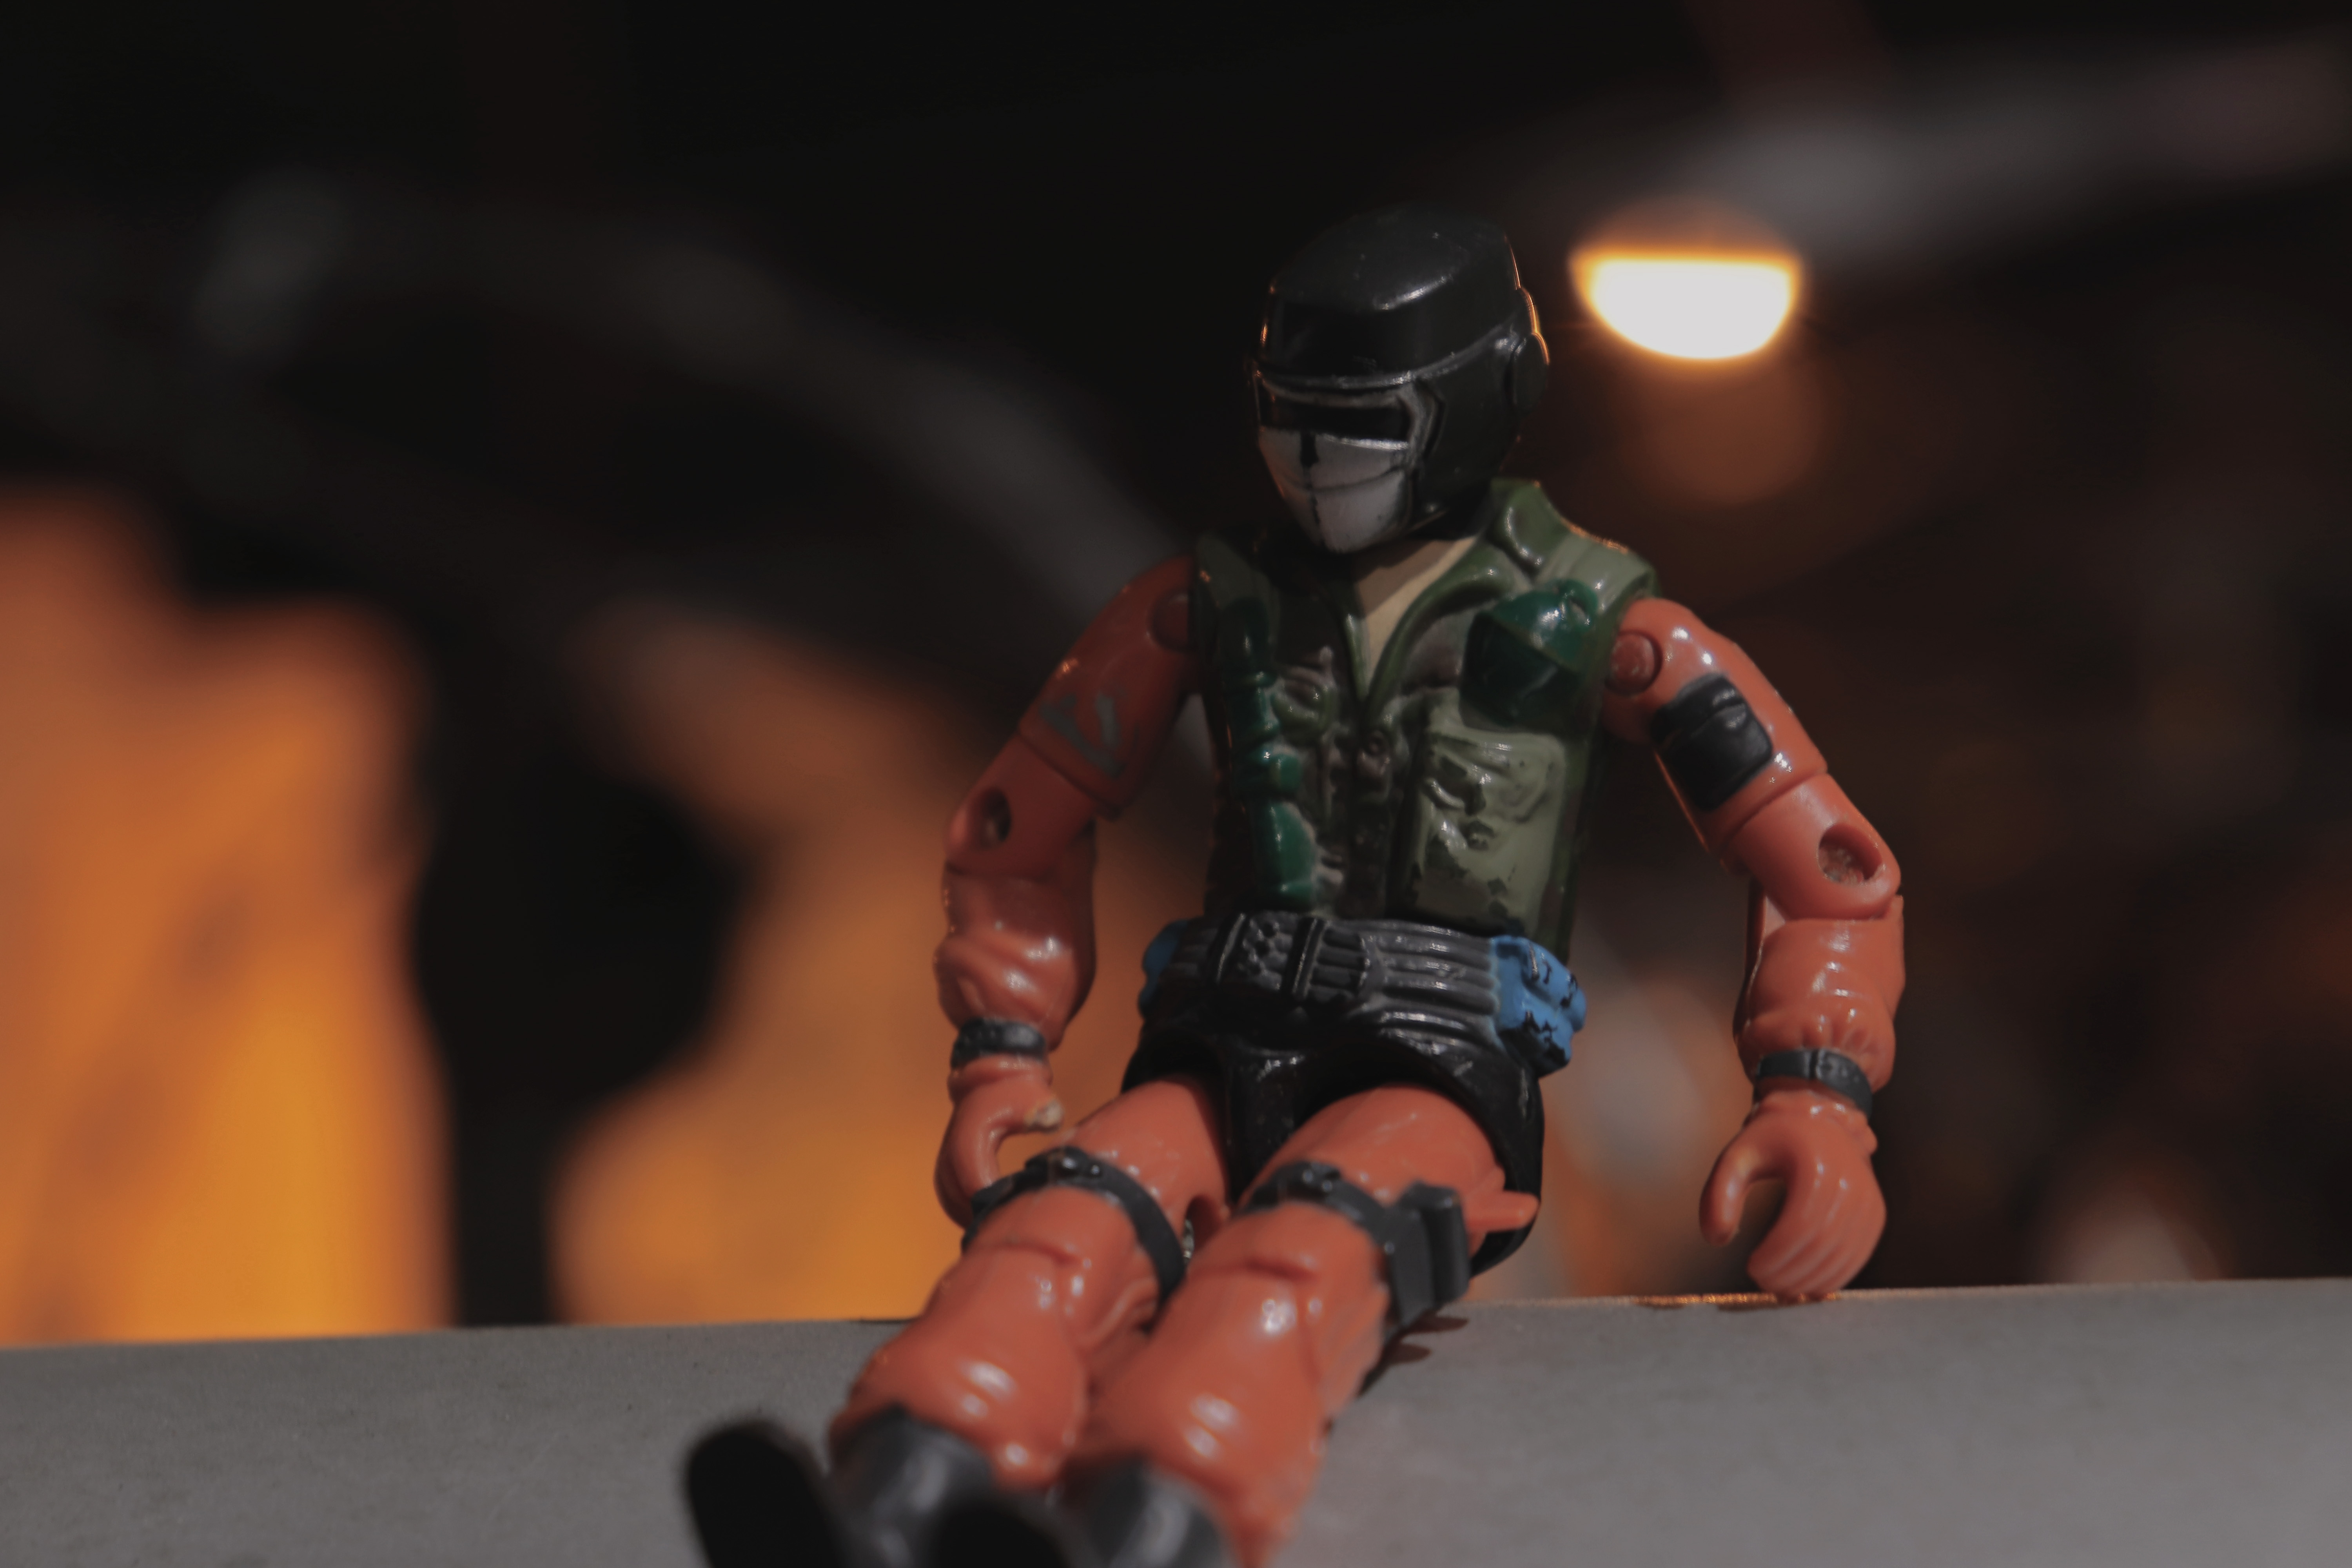
soldier, toy, army, action figure, figurine, joint, muscle, fictional character, games, flesh